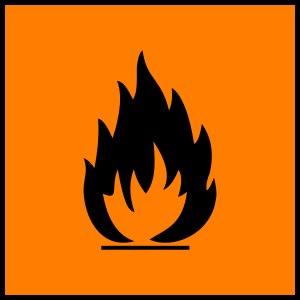
Cet article décrit les critères administratifs pour qu'une intoxication au benzène soit reconnue comme maladie professionnelle.
La pyridine ou azine, de formule brute C₅H₅N, est un composé hétérocyclique simple et fondamental qui se rapproche de la structure du benzène où un des groupements CH est remplacé par un atome d’azote. Elle existe sous la forme d’un liquide limpide, légèrement jaunâtre ayant une odeur désagréable et pénétrante. Elle est très utilisée en chimie de coordination comme ligand et en chimie organique comme réactif et solvant. Les dérivés de la pyridine sont très nombreux dans la pharmacie et dans l’agrochimie. La pyridine est utilisée comme précurseur dans la fabrication d’insecticides, d’herbicides, de médicaments, d’arômes alimentaires, de colorants, d’adhésifs, de peintures, d’explosifs et de désinfectants. Elle est un composé aromatique qui possède une réactivité différente du benzène.